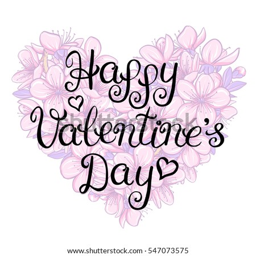
happy valentines day card with lettering on a floral heart background